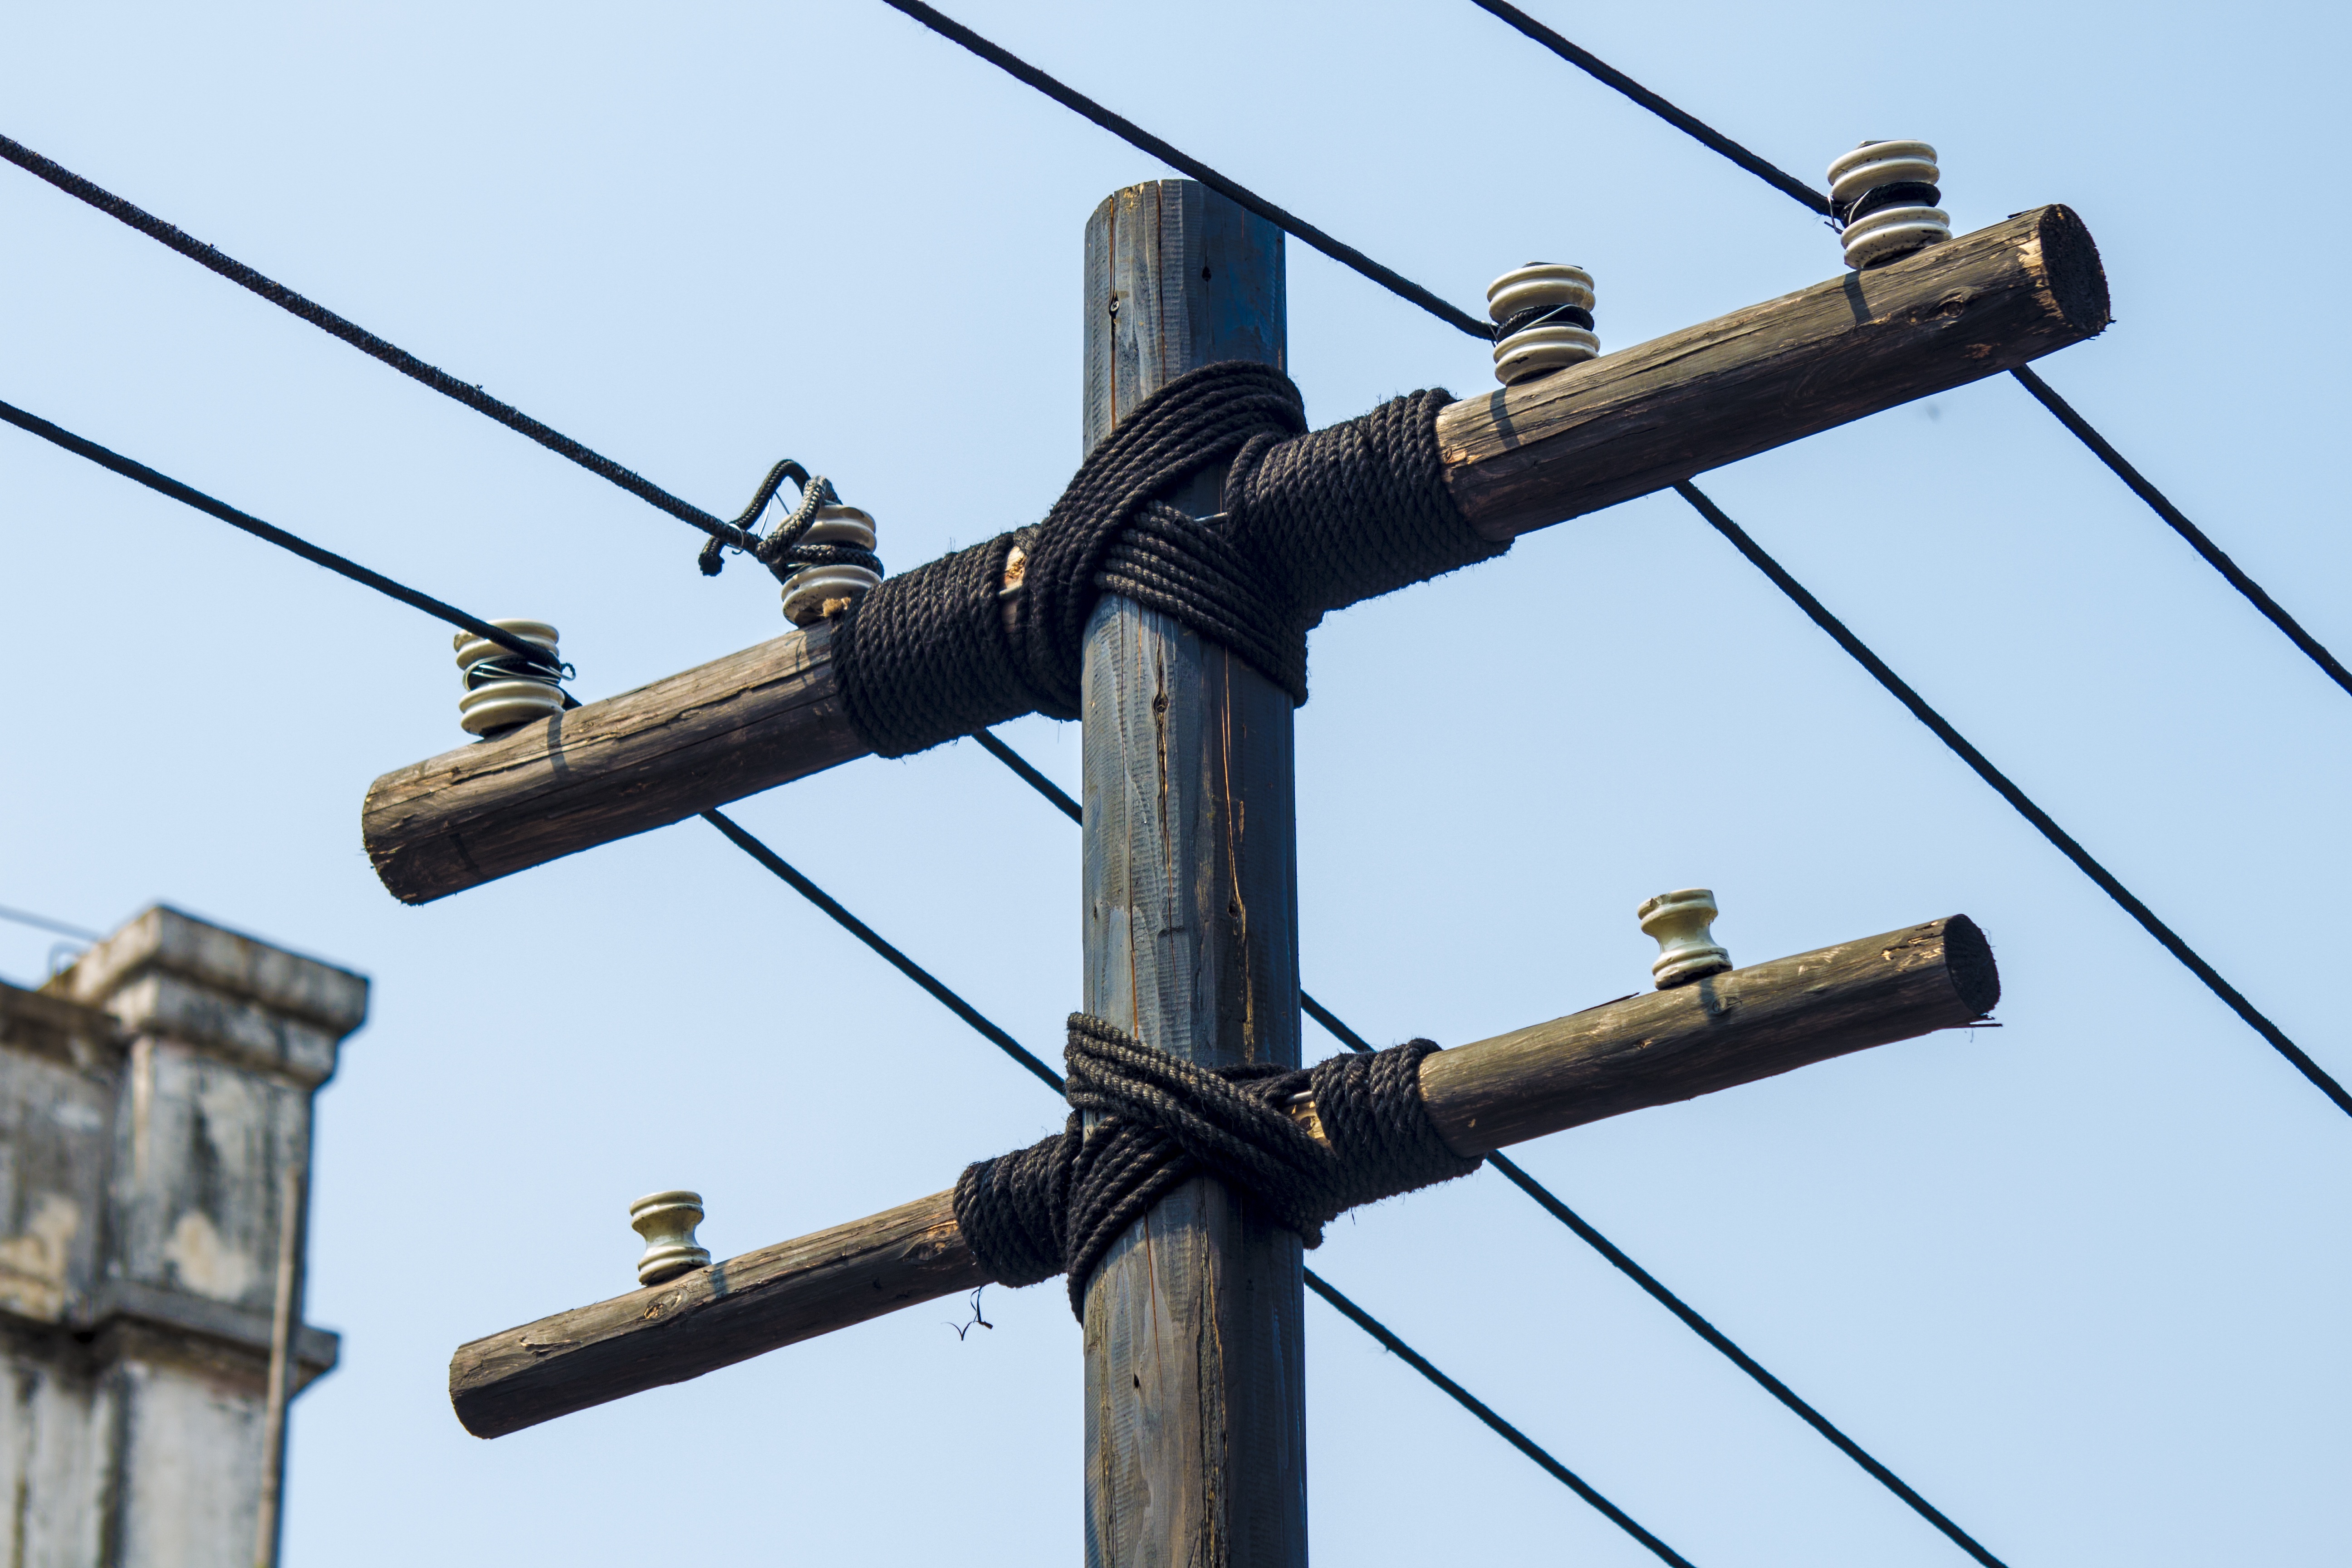
wire, vehicle, mast, cross, electricity, lighting, gallows, telephone poles